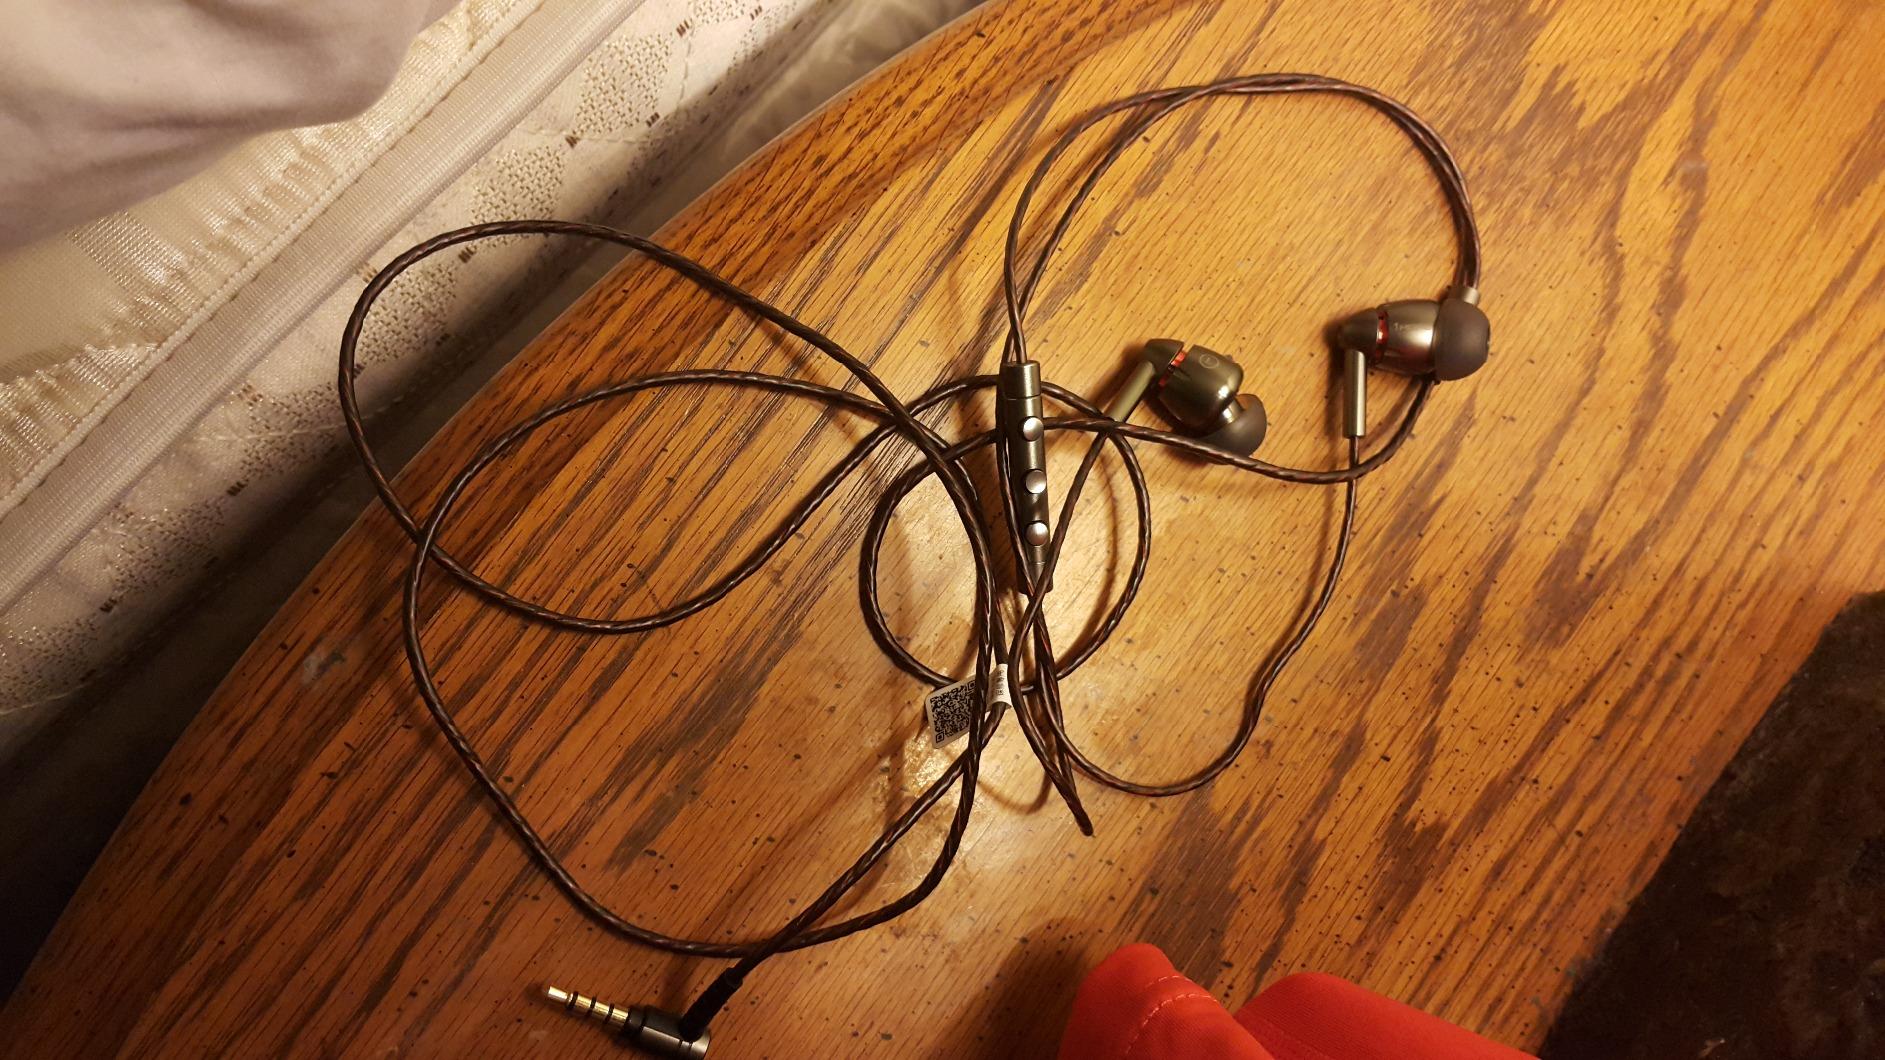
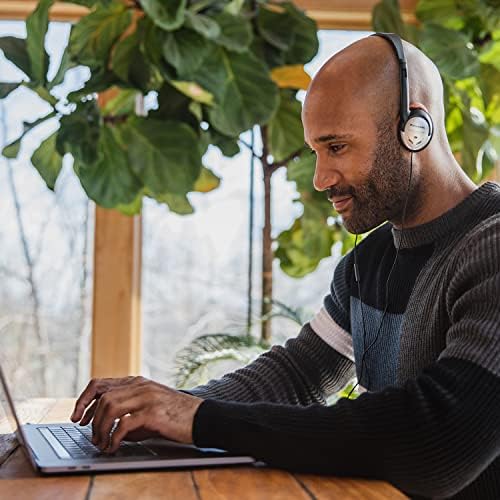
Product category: headphones
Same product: no